Mohammed Mamdani

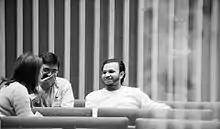

Mohammed Sadiq Mamdani, founded Al-Mizan Charitable Trust in October 2011. This became the UK's first Muslim grant-funder that supports individuals living in poverty, regardless of their faith or cultural background. Every month, the Trust receives more than 40 applications for financial support, of which only half of eligible applications can be supported with a grant or interest-free loan of up to £500.